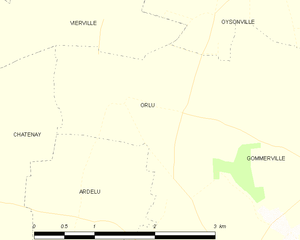
Carte d'Orlu et des communes limitrophes.